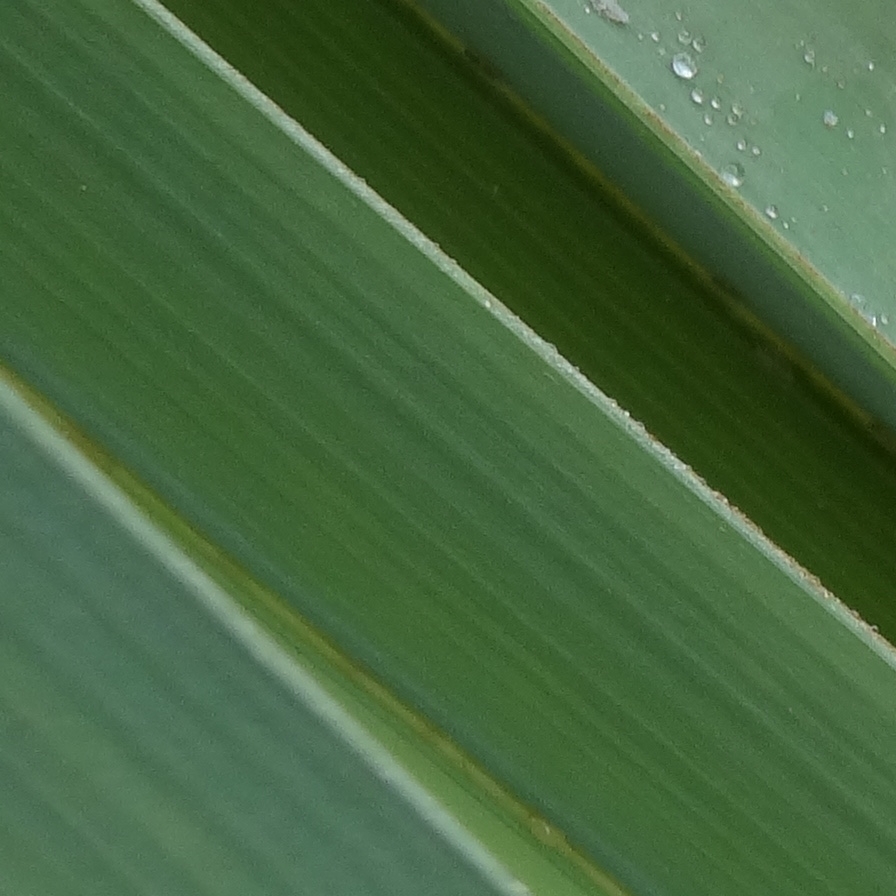
Label: Honey